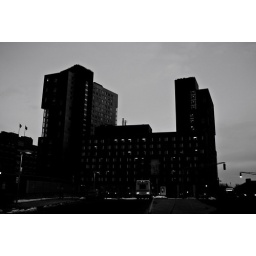
Continuing my black architecture theme, this is International Village with the dark building against the grey sky.